MPLAB devices

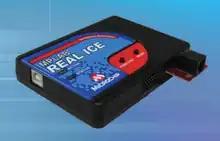
The MPLAB REAL ICE

The MPLAB REAL ICE (In-Circuit Emulator) is a high-speed emulator for Microchip devices. It debugs and programs PIC and dsPIC microcontrollers in conjunction with the MPLAB IDE, while the target device is "in-circuit". The REAL ICE is significantly faster than the ICD 2, for programming and debugging.